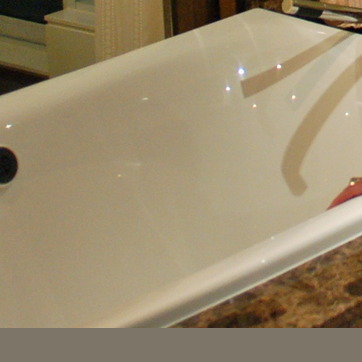
Material: ceramic